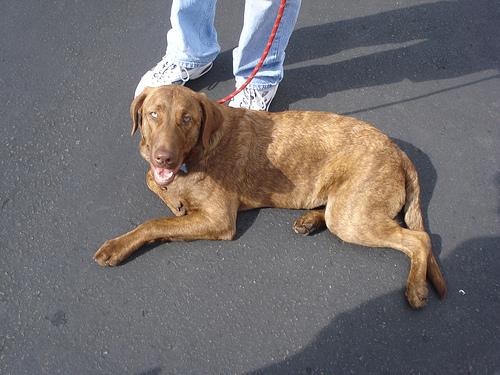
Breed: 215-n000075-Chesapeake_Bay_retriever